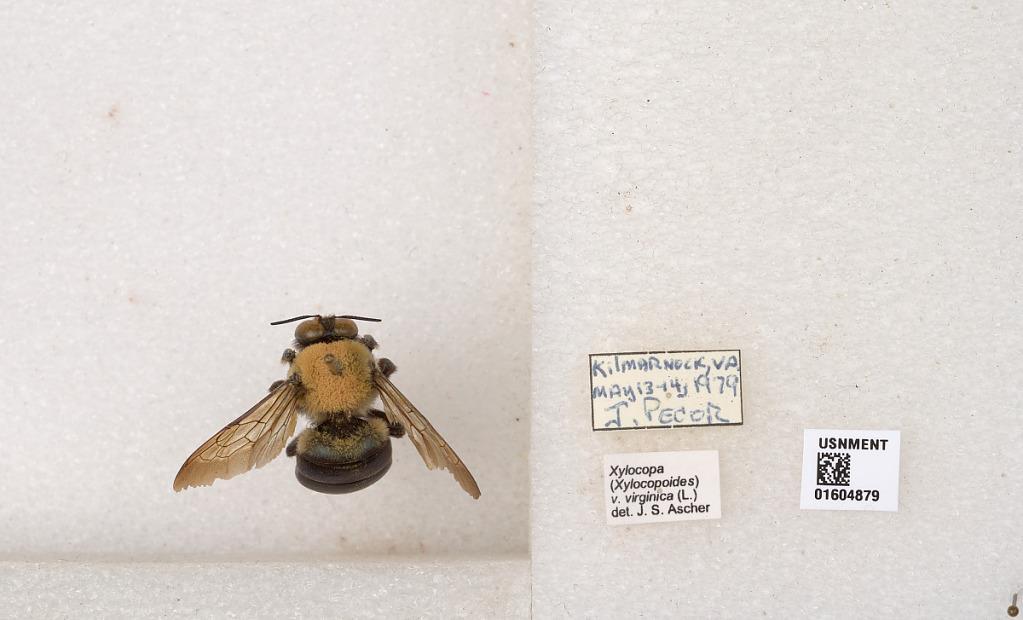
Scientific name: Xylocopa (Xylocopoides) virginica virginica (Linnaeus)
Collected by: J. Pecor
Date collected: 1979-5-13
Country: United States
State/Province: Virginia
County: Lancaster
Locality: Kilmarnock
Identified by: Ascher, J. S.